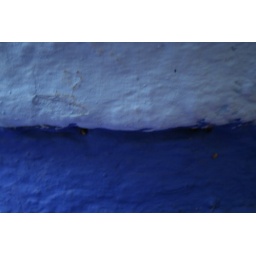
Macro of plant pot in Yves St Lauren's garden in marrakech